Glen Barker

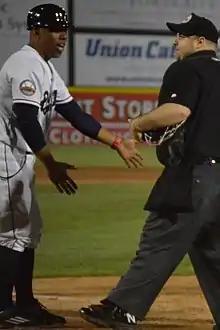
Barker (left) with the Somerset Patriots in 2018

Glen F. Barker (born May 10, 1971) is an American former outfielder in Major League Baseball (MLB) who played three seasons for the Houston Astros. He was a leadoff hitter who was known for his defensive skills and was used mainly as a pinch runner. He has the rare distinction of having more major league career runs scored (53) than hits (38). Barker is also one of only seven players to have had more career games appearances than plate appearances. He currently serves as a scout for the Astros.